Indy NXT

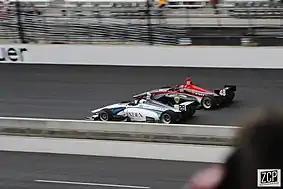
Indy Lights racing at 2019 Freedom 100.

The 2020 season was canceled through a combination of low grid numbers and the COVID-19 pandemic.